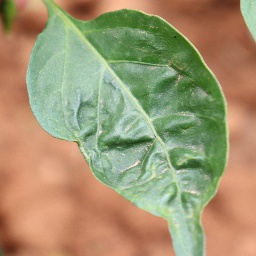
Label: mites_and_trips